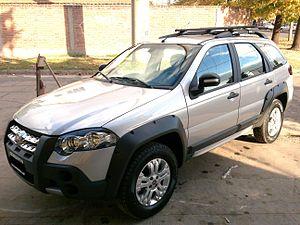
Le Fiat Strada est actuellement le nom de la version pick-up de la Fiat Palio construite au Brésil.